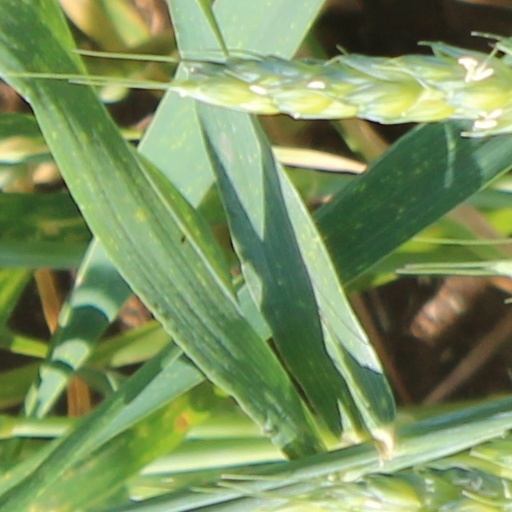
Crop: wheat